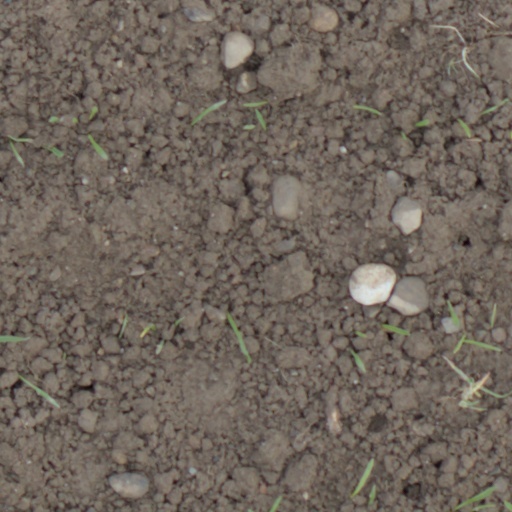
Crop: wheat